Monica Dogra

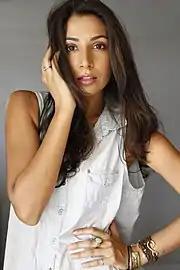
Dogra in 2012

In 2005, she formed the electronic rock group "Shaa'ir+Func", along with guitarist Randolph Correia. In 2007, they released their first album "New Day: The Love Album", followed by "Light Tribe" in 2008 and "Mantis" in 2010. She also sang a song "Dooriyan Bhi Hai Zaroori" with Vishal Dadlani in the film "Break Ke Baad" and the theme song in English (with Shahid Mallya) for the film "Inkaar".